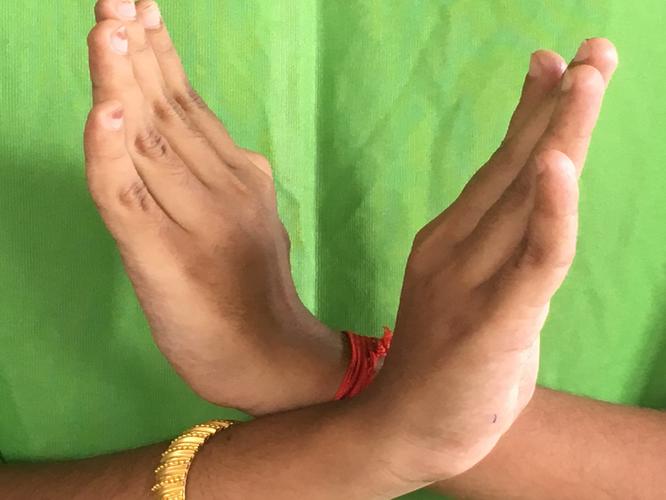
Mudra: Swastikam
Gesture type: double_hand